Star Trek: The Next Generation season 2

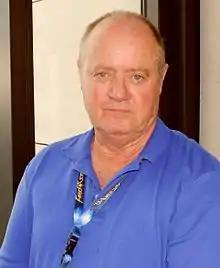
Gowron actor Robert O'Reilly guest starred in "Manhunt".

Another actress to join the show was Academy Award winner Whoopi Goldberg, who had been a long-time "Star Trek" fan. She credited Nichelle Nichols as Uhura in "The Original Series" as an inspiration, saying "Well, when I was nine years old Star Trek came on, I looked at it and I went screaming through the house, 'Come here, mum, everybody, come quick, come quick, there's a black lady on television and she ain't no maid!' I knew right then and there I could be anything I wanted to be." To appear on the show, Goldberg contacted the producers initially through LeVar Burton. The producers did not believe her as they felt that a movie star such as Goldberg would not want to appear in "Star Trek", and ignored calls from her agent, until Goldberg called them personally. A meeting was arranged between her and Rick Berman, and she agreed to appear in six episodes of season two. Her character, Guinan, was named after Mary "Texas" Guinan, a prohibition-era speakeasy owner.